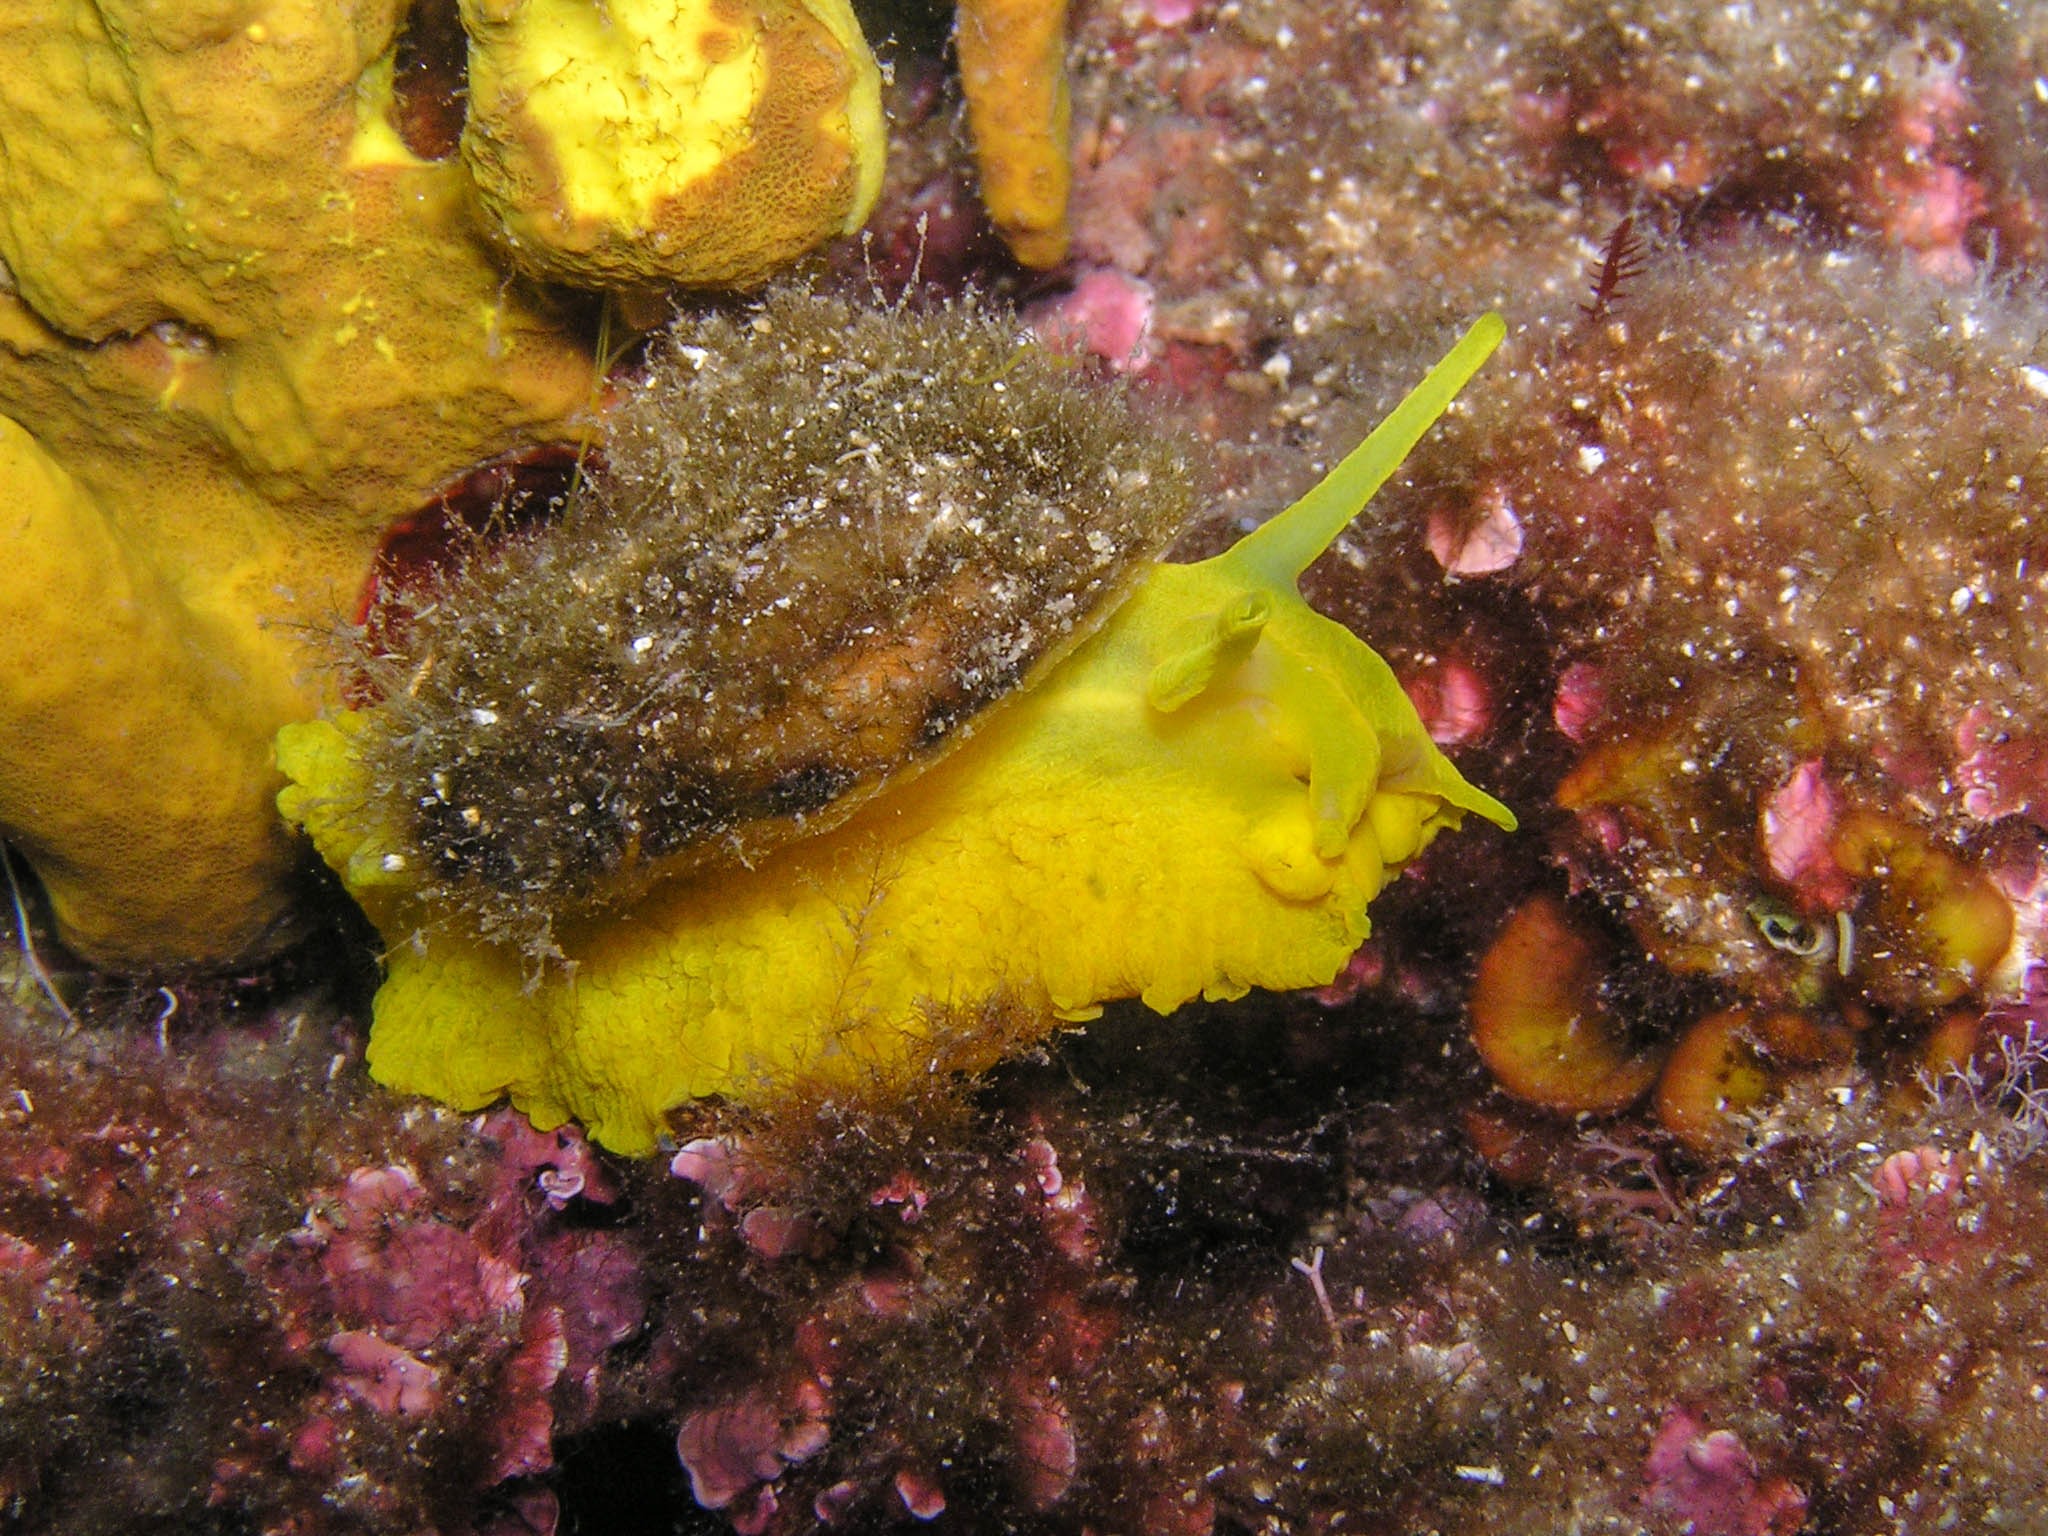
animal, diving, underwater, biology, reptile, yellow, fish, fauna, shell, coral, coral reef, invertebrate, reef, mollusk, crawl, croatia, snail, macro photography, sea snail, marine biology, coral reef fish